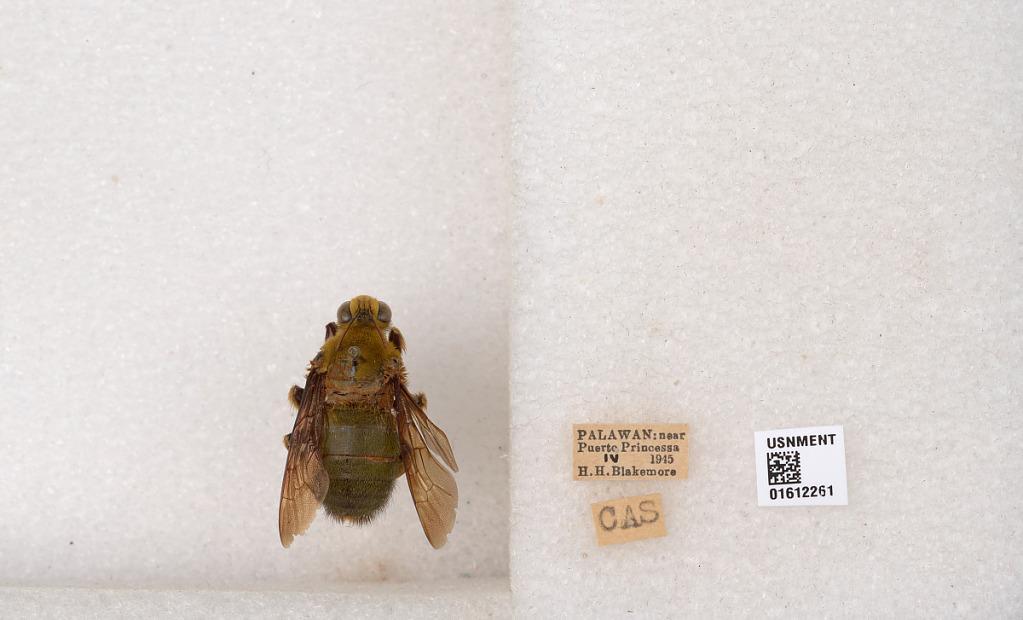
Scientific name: Xylocopa (Koptortosoma) sp.
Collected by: Barbielini
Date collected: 1945-4-1
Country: Philippines
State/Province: Mimaropa
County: Palawan
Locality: Palawan, near Puerto Princessa